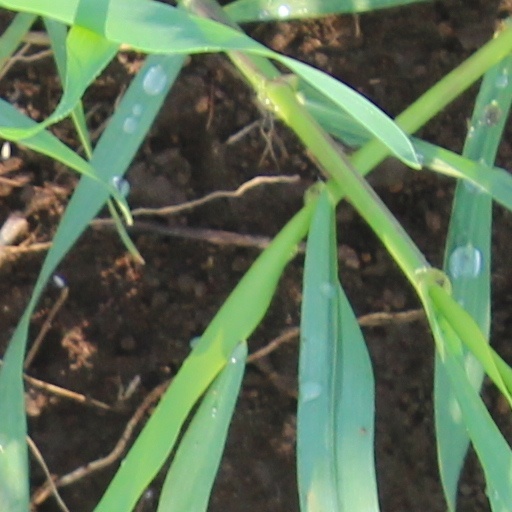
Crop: wheat